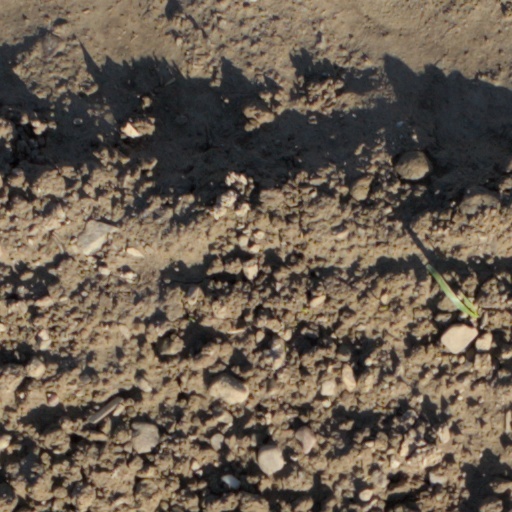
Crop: wheat